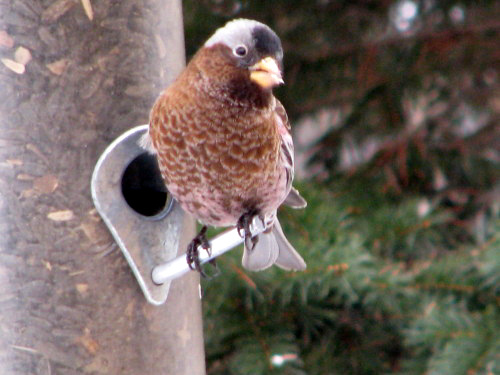
this is a brown bird with a grey head and an orange beak.
this bird is brown and grey in color with a short beak and white eye rings.
a rosy brown bird with yellow stubby beak, black and white crown, and pale pink tail.
a medium bird with a brown breast and short yellow bill.
a very beautiful bird that has brown breast, and an orange bill.
this bird is primarily brown with a medium sized grey head with a black spot between it's eyes and a yellow/orange beak and black tarsus and feet.
a small bird with a yellow beak, white and black head, and brown covering the rest of the body.
the bird has a brown belly and a small yellow bill.
a light brown bird with a black spot on its head and white surrounding it.
a bird with a triangular orange bill and mottled brown breast.
Species: Gray Crowned Rosy Finch